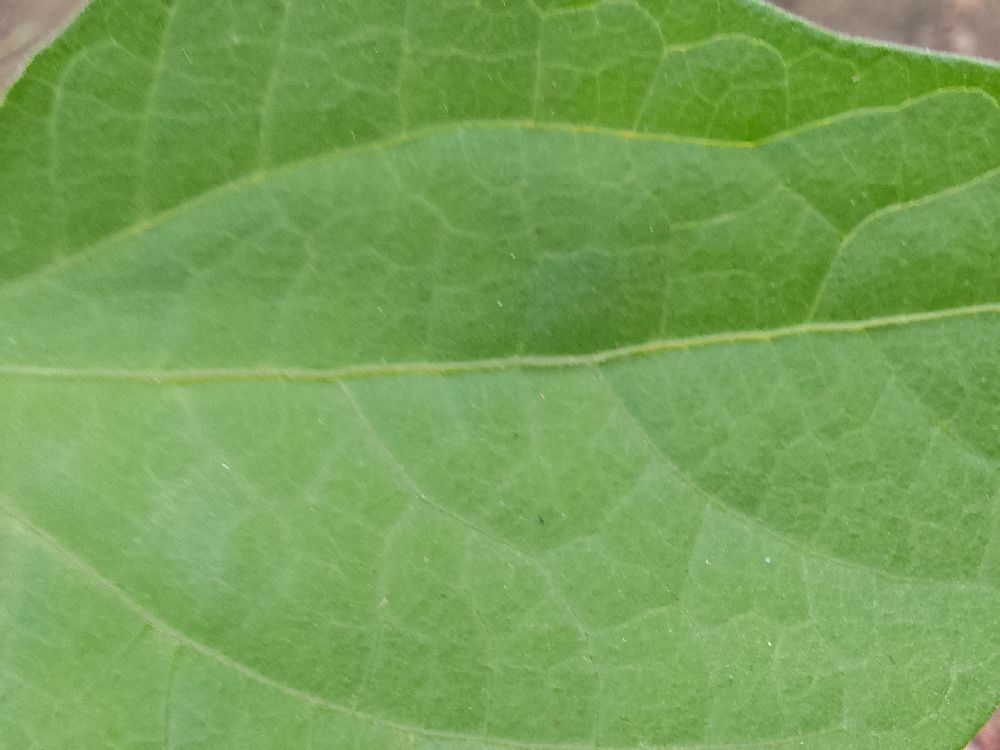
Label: healthy